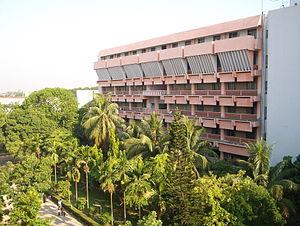
L’université d'ingénierie et de technologie du Bangladesh est une université située à Dacca, au Bangladesh.